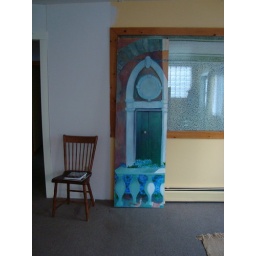
one part of the door panel from the bathroom in my studio